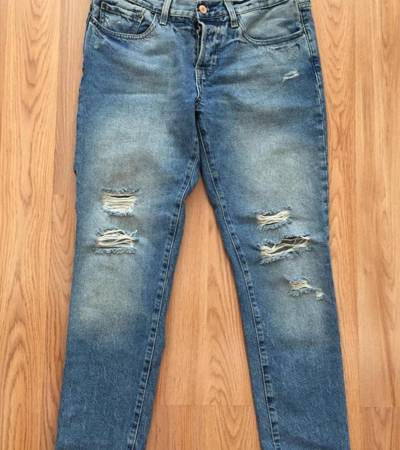
Waste category: clothes